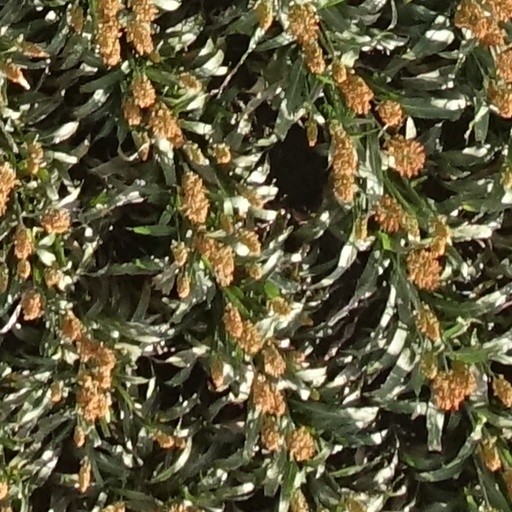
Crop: sorghum